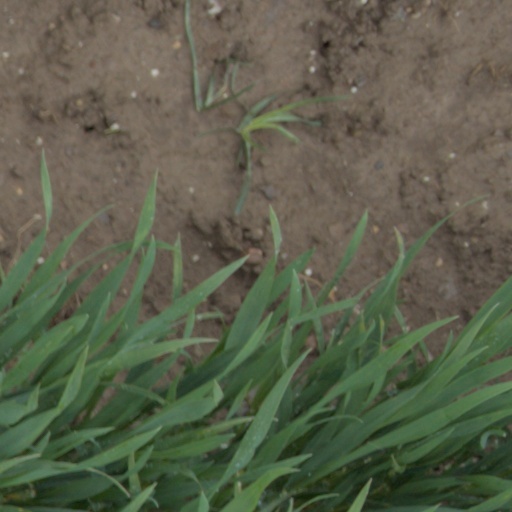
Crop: wheat